Glenn Wright

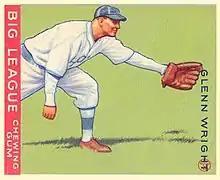
1933 Goudey baseball card of Glenn Wright

Forest Glenn Wright (February 6, 1901 – April 6, 1984) was an American professional baseball shortstop. He played in Major League Baseball from 1924 through 1935 for the Pittsburgh Pirates, Brooklyn Robins / Dodgers, and Chicago White Sox.